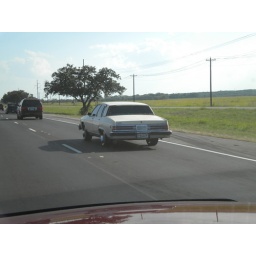
Ridin' dirty with it's black rims. They were shinier than the car itself! Seen in Austin, TX